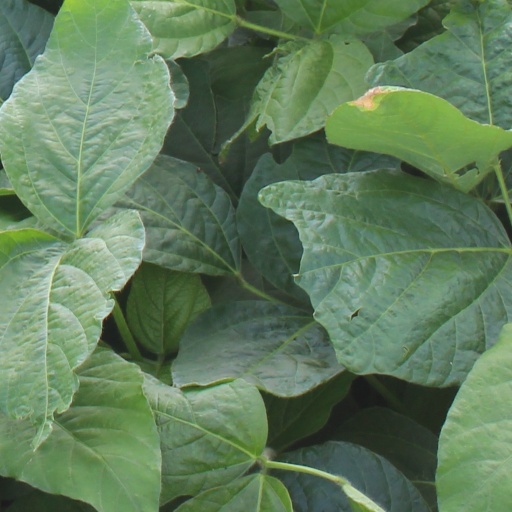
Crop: soybean